Climate of Uranus

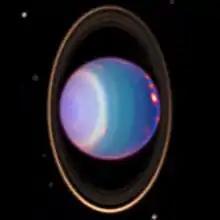
HST image of Uranus taken in 1998 showing clouds in the northern hemisphere

However, there are some reasons to believe that seasonal changes are happening in Uranus. Although Uranus is known to have a bright south polar region, the north pole is fairly dim, which is incompatible with the model of the seasonal change outlined above. During its previous northern solstice in 1944, Uranus displayed elevated levels of brightness, which suggests that the north pole was not always so dim. This information implies that the visible pole brightens some time before the solstice and darkens after the equinox. Detailed analysis of the visible and microwave data revealed that the periodical changes of brightness are not completely symmetrical around the solstices, which also indicates a change in the albedo patterns. In addition, the microwave data showed increases in pole–equator contrast after the 1986 solstice. Finally in the 1990s, as Uranus moved away from its solstice, Hubble and ground-based telescopes revealed that the south polar cap darkened noticeably (except the southern collar, which remained bright), whereas the northern hemisphere demonstrated increasing activity, such as cloud formations and stronger winds, having bolstered expectations that it would brighten soon. In particular, an analog of the bright polar collar present in its southern hemisphere at −45° was expected to appear in its northern part. This indeed happened in 2007 when Uranus passed an equinox: a faint northern polar collar arose, whereas the southern collar became nearly invisible, although the zonal wind profile remained asymmetric, with northern winds being slightly slower than southern.